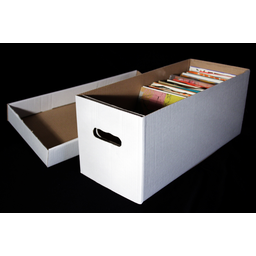
Label: cardboard